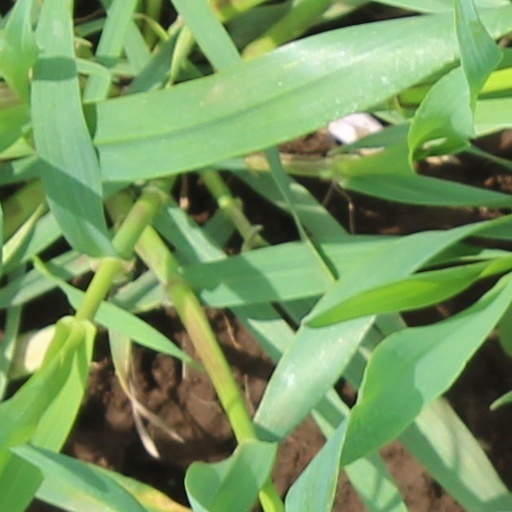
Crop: wheat